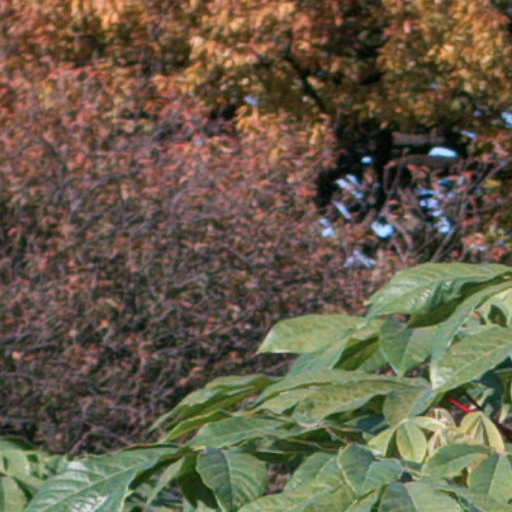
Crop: cassava